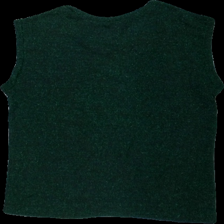
View: back
Type: Top
Category: Ladies
Brand: Not in the list
Brand text on label: Jyothi
Colors: Green, Black
Material: 100% nylo
Pattern: Other
Cut: Regular, C-collar
Size: XL
Price range: 50-100
Recommended usage: Reuse
Description: Black top with green metal threads in a zig-zag pattern from Jyothi, size XL. Okay condition.